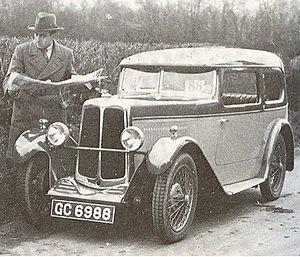
Swallow Sidecar Company, Swallow Sidecar and Coachbuilding Company, et Swallow Coachbuilding Company sont des noms commerciaux utilisés par Walmsley & Lyons, partenaires et copropriétaires du fabricant anglais de side-cars et de carrosseries d'automobiles à Blackpool, Lancashire, ensuite à Coventry, Warwickshire, avant d'intégrer leurs affaires dans une entreprise, qu'ils ont appelée Swallow Coachbuilding Company Limited.